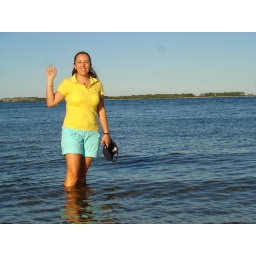
Laura swimming in radioactive water